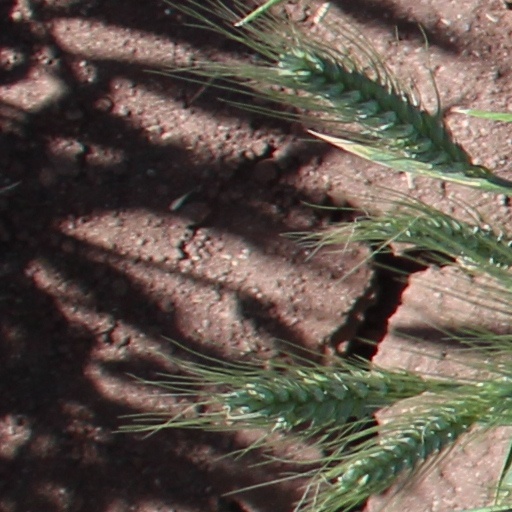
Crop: wheat